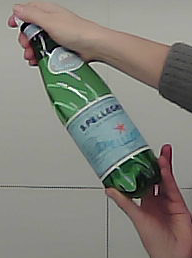
Product: sanpellegrino_water